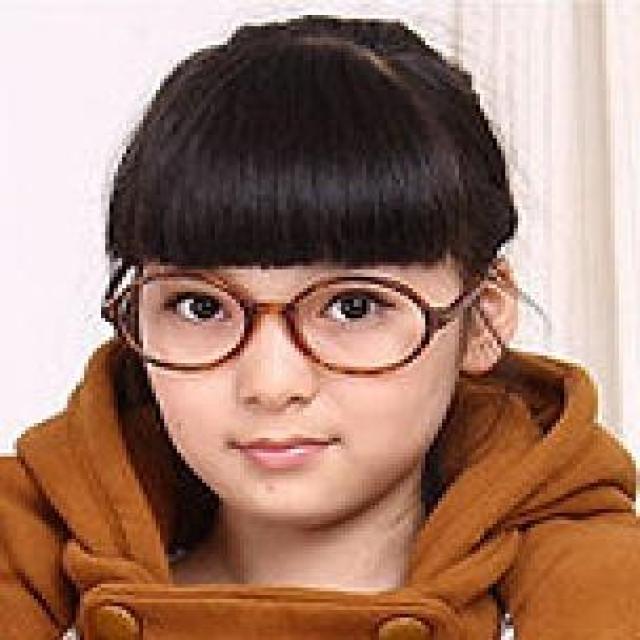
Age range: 0-12